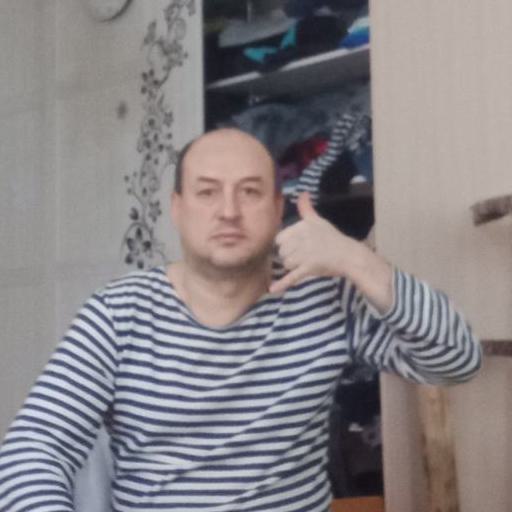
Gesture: call